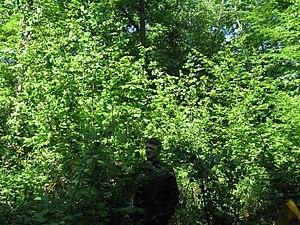
Régénération dans une trouée en FIr (futaie irrégulière feuillue), ici dans la Nièvre au printemps 2011
Prosilva est une « sylviculture irrégulière » et privilégiant la régénération naturelle. Elle se veut holistique et « Proche de la Nature ». Ce type de sylviculture est appelé « Close to Nature forestry » dans les pays anglophones. Les plantations, entretiens et coupes rases y sont évités au profit d'une gestion continue. Une gestion au cas par cas, pied à pied vise à conduire l'arbre à son optimum de développement, moment où il peut être coupé.